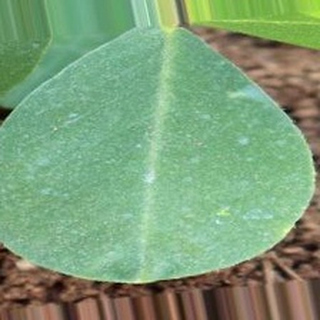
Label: healthy_groundnut